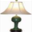
Label: lamp